Urdhva lokas

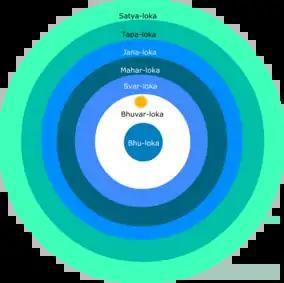
The seven upper heavenly locations

The Urdhvalokas or upper spheres of the world, are composed of seven lokas or worlds, according to Hindu mythology. The detailed explanation of them is found in the "Vishnu Purana". The three highest "loka"s (realms), Jana, Tapa, and Satya are styled as durable, while Maharloka, has a mixed character; for although it is deserted at the end of the "kalpa" (aeon), it was not destroyed yet.